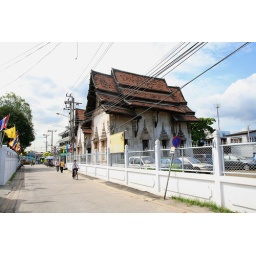
a dirty narrow street in Pinklao